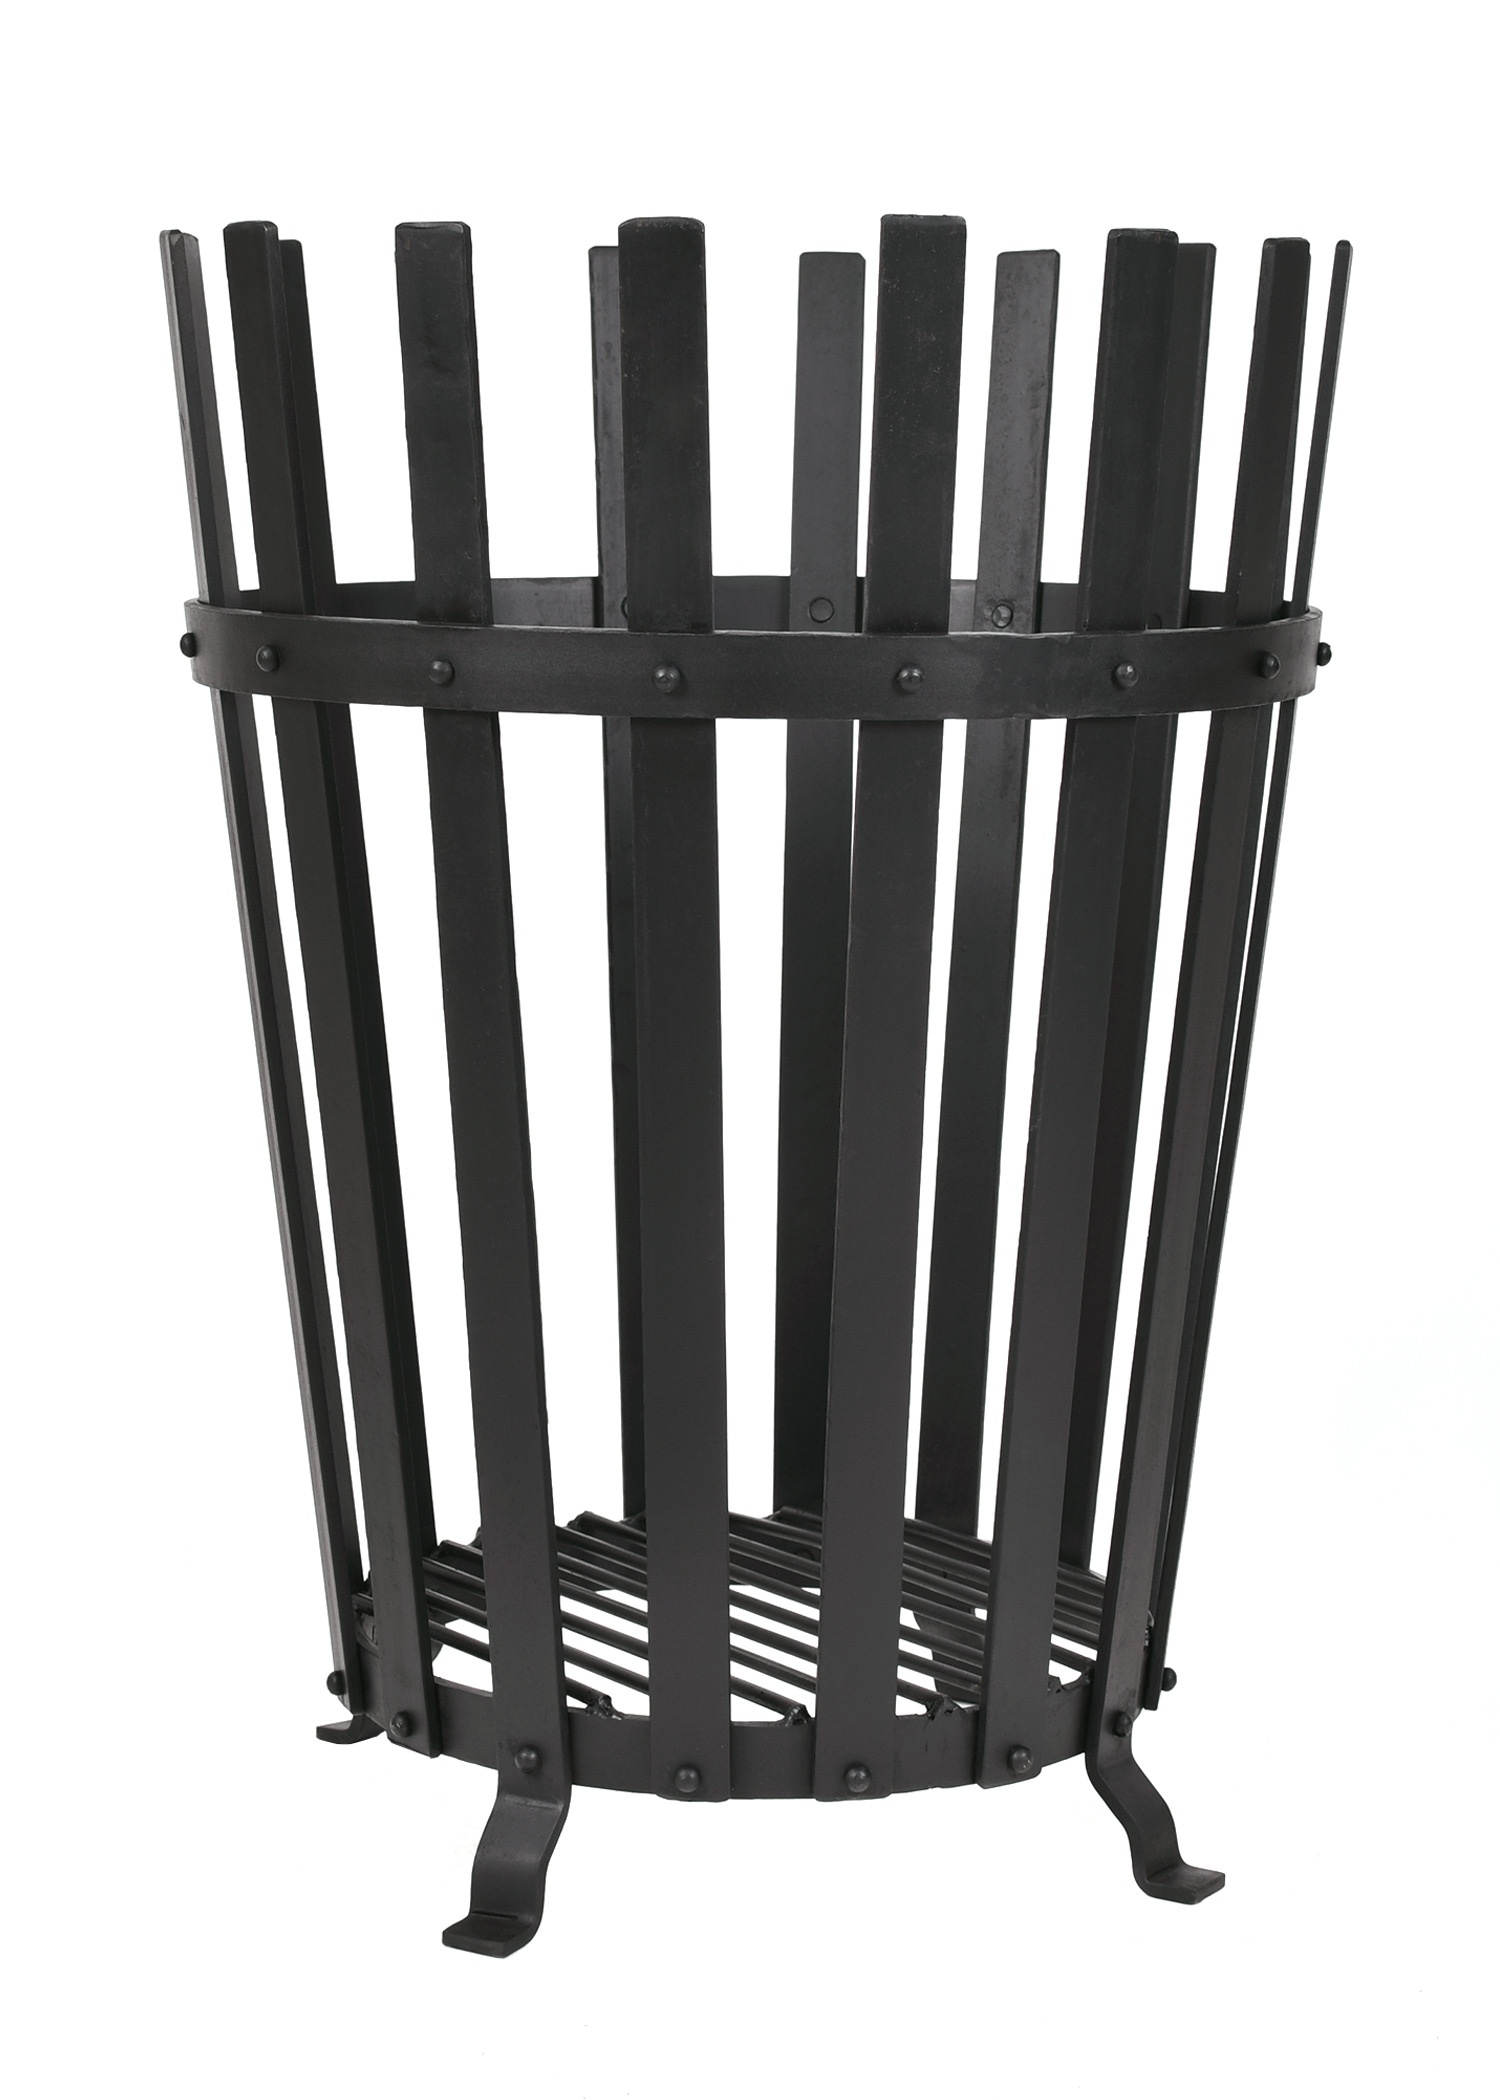
Feuerkorb aus Stahl – handgefertigt, römisches Design, 60 cm
Brand: Battle-Merchant
Feuerkorb aus Stahl – robust & handgefertigt nach römischem Vorbild Dieser massive Feuerkorb ist kein Leichtgewicht aus dem Baumarkt, sondern ein echtes Stück Handwerkskunst. Nach römischen Vorbildern gefertigt, überzeugt er durch robuste Verarbeitung und eine eindrucksvolle Optik, die sowohl im Reenactment als auch im heimischen Garten eine hervorragende Figur macht. Die Materialstärke von ca. 6 mm macht den Feuerkorb besonders langlebig und stabil – mit einem Gewicht von rund 18 kg bringt er alles mit, was man von einem authentischen, soliden Feuerkorb erwartet. ⚔ Handgefertigter Feuerkorb nach römischen Vorbildern ⚔ Massiver Stahl, keine Baumarktqualität ⚔ Ideal für Reenactment, Lagerleben, LARP & Garten ⚔ Materialstärke: ca. 6 mm (vertikale Flacheisen) ⚔ Höhe: ca. 60 cm | max. Umfang: ca. 147 cm ⚔ Gewicht: ca. 18 kg – sehr robust und langlebig Ein authentisches Ausstattungsstück für jede historische Darstellung – und ein eindrucksvoller Blickfang bei Gartenfesten oder Lagerfeuerabenden.
Category: Home & Garden > Fireplace & Wood Stove Accessories > Log Racks & Carriers > Firewood Holders